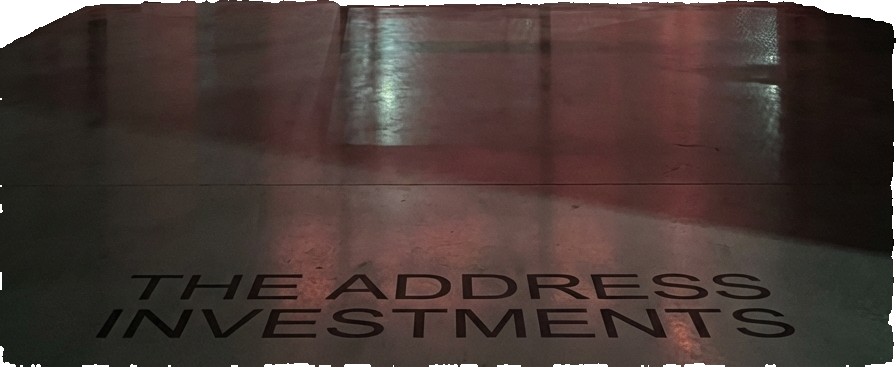
Surface category: floors